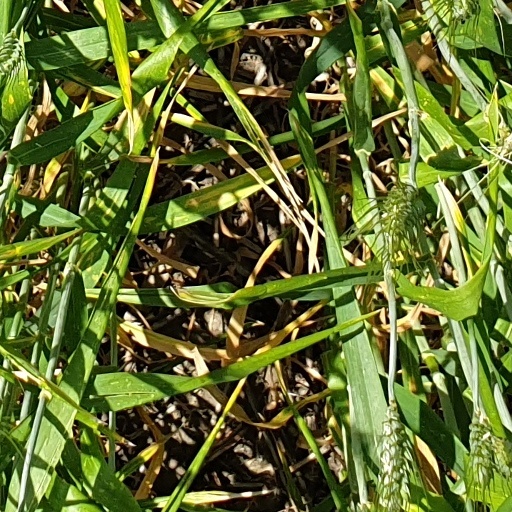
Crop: wheat